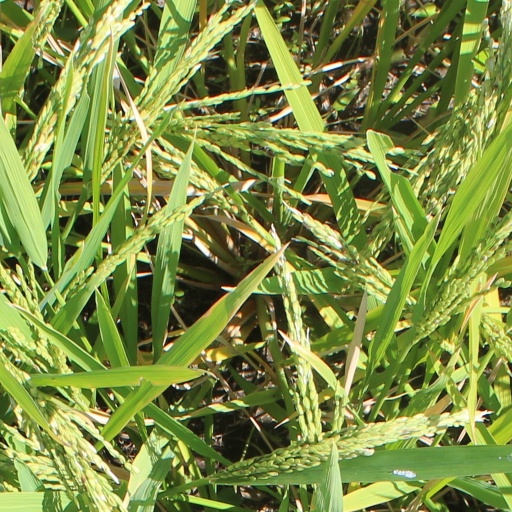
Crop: rice